Lublin R-XIII

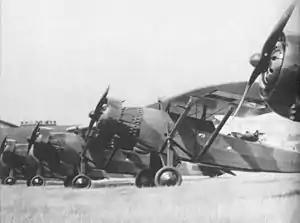
Lublin R-XIIID

The Lublin R-XIII was the Polish army cooperation plane (observation and liaison plane), designed in the early-1930s in the Plage i Laśkiewicz factory in Lublin. It was the main army cooperation plane in the Invasion of Poland. Its variant Lublin R-XIV was a military trainer aircraft.